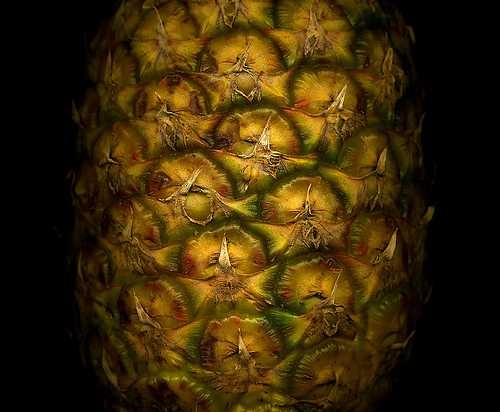
Label: Pineapple